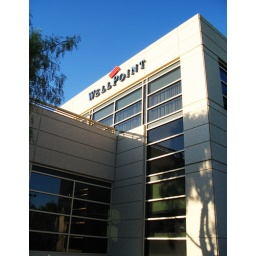
Wellpoint office building in in Thousand Oaks, CA